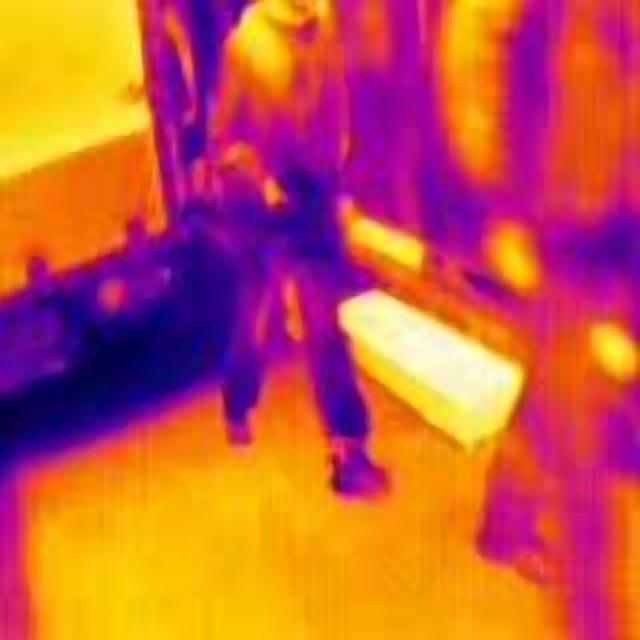
Detected objects:
label: person
label: person